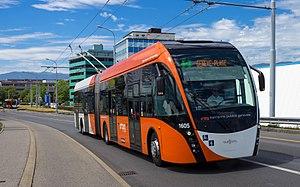
Le Van Hool ExquiCity est un modèle de trolleybus ou d'autobus hybride, conçu et fabriqué par Van Hool depuis 2011. Il est destiné principalement au marché des lignes BHNS.